Paul Bhattacharjee

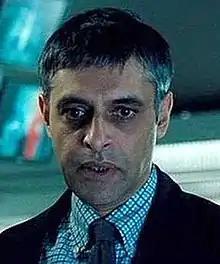
Bhattacharjee in "Casino Royale"

Gautam Paul Bhattacharjee (4 May 1960 – c. 10 July 2013) was a British actor who worked on stage, film and television.